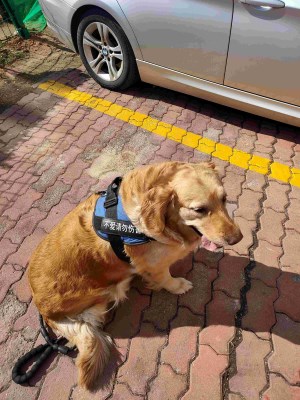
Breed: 5355-n000126-golden_retriever